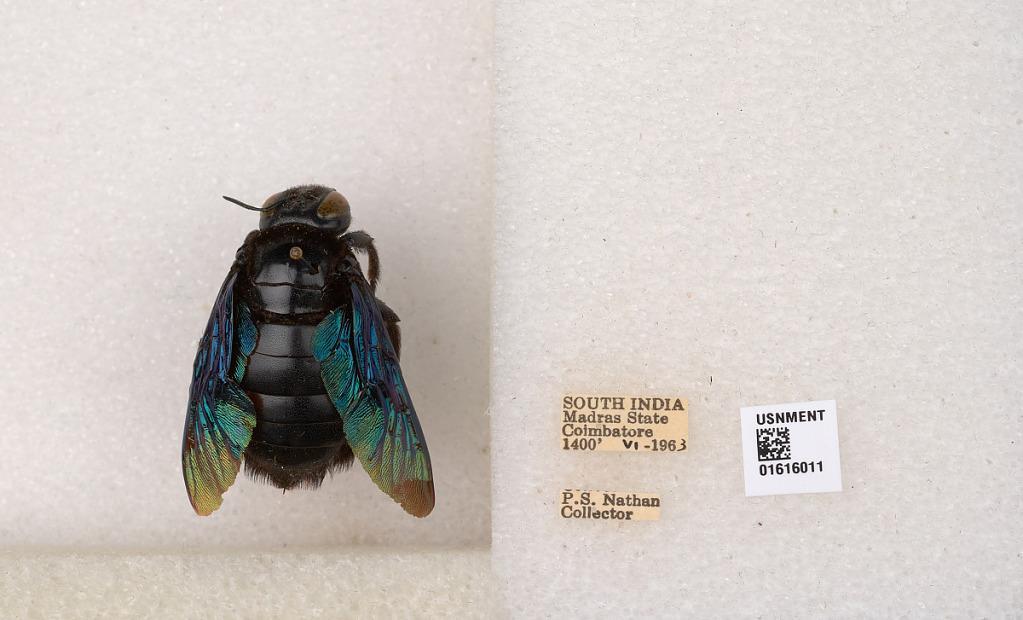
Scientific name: Xylocopa (Mesotrichia) tenuiscapa Westwood
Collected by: P. Nathan
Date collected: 1963-6-1
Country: India
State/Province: Tamil Nadu
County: Coimbatore
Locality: Coimbatore